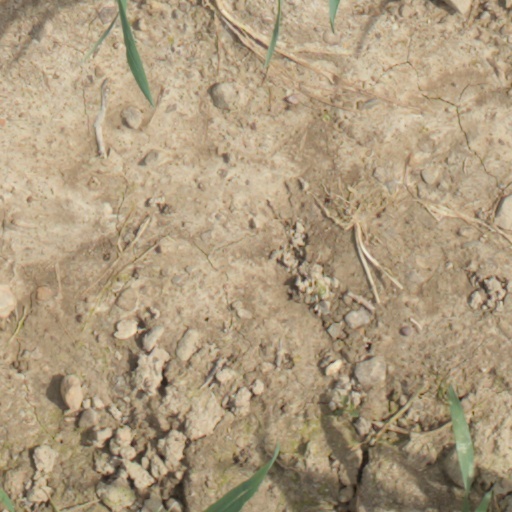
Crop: wheat